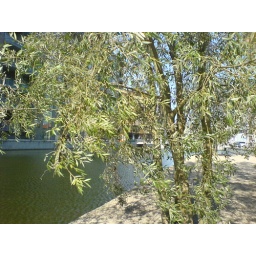
tree by the water